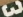
Number: 3